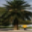
Label: palm_tree